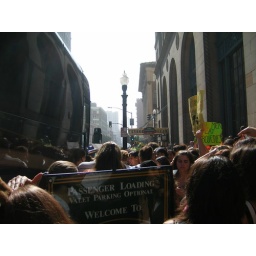
I was walking down the street and was almost crushed by this boy crazy crowd!